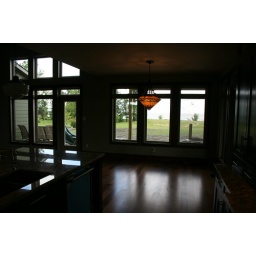
I left the room dark so you can see the view. I'm standing in the kitchen